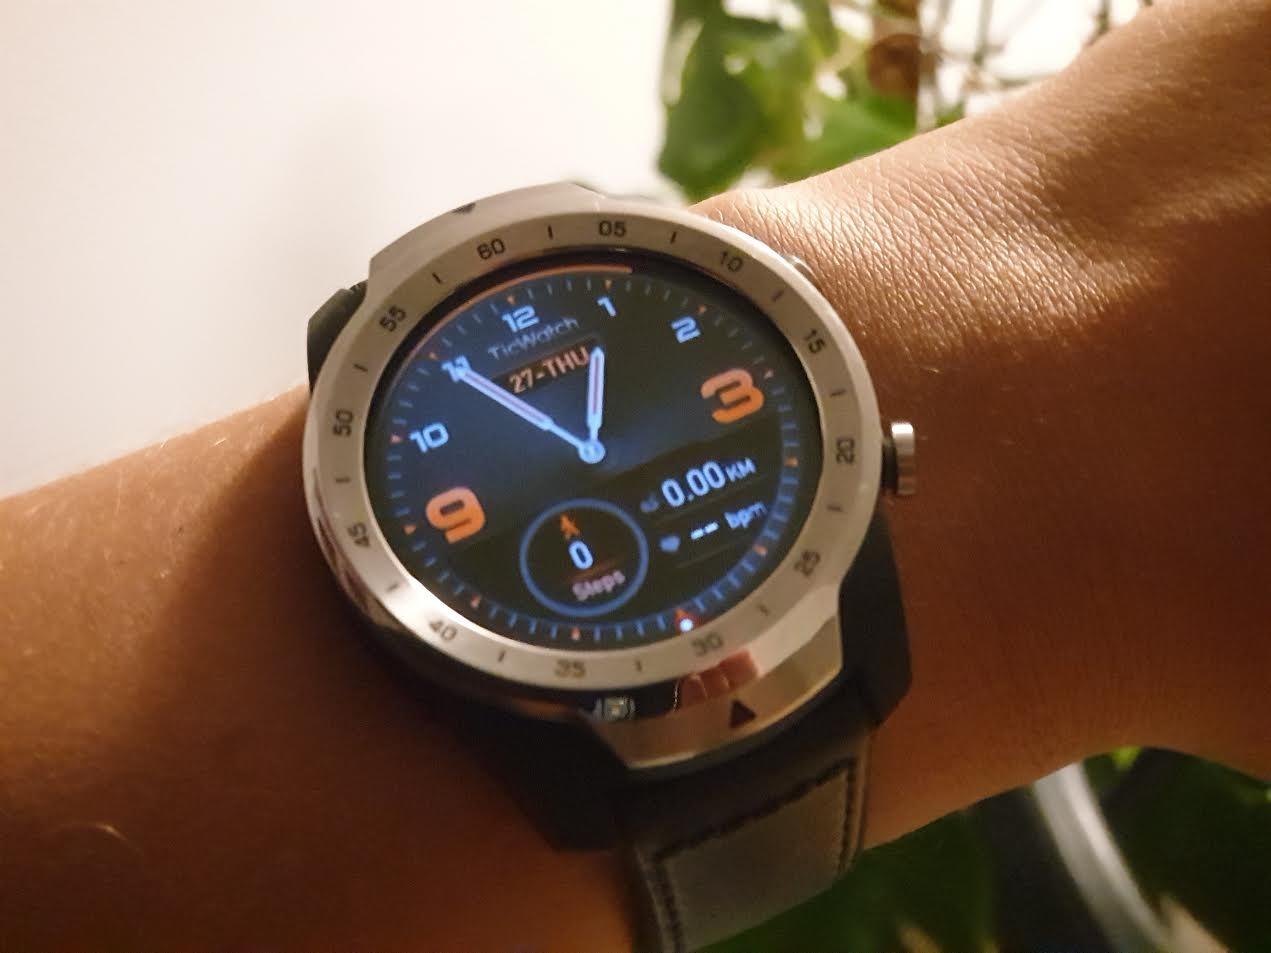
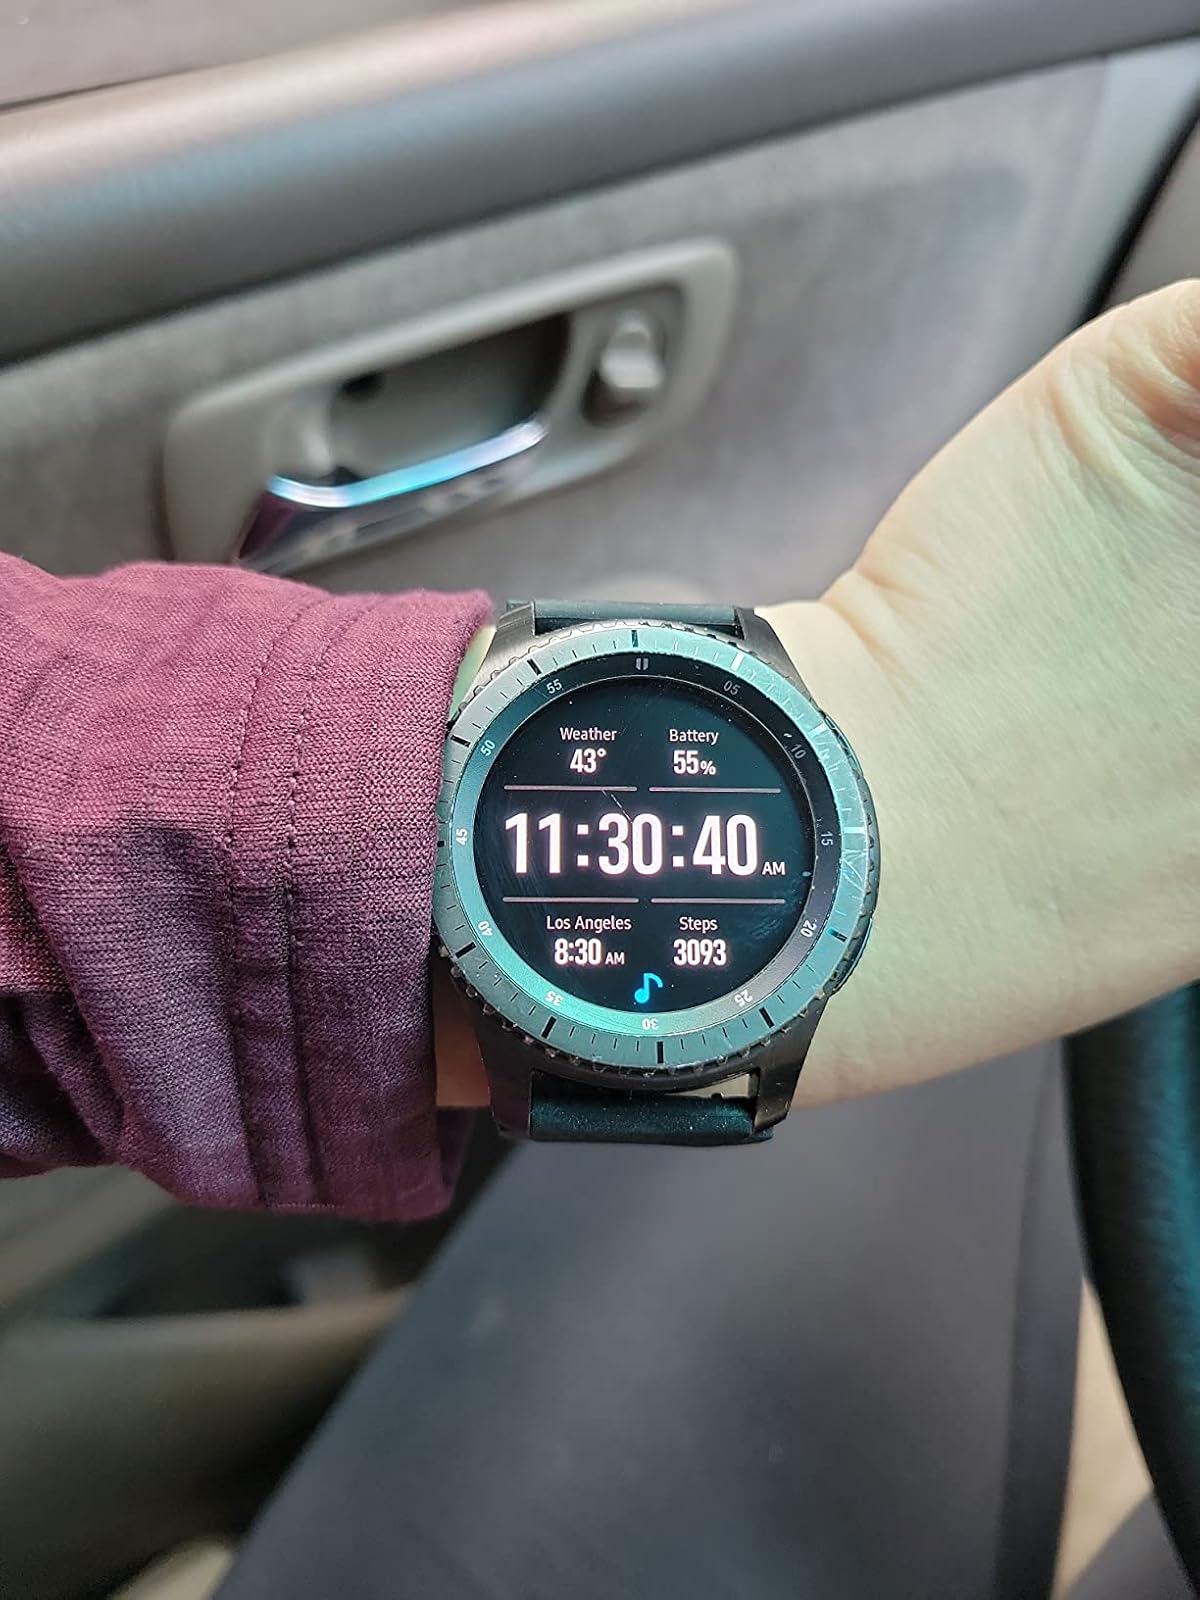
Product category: smartwatch
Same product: no